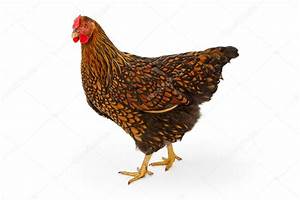
Label: gallina